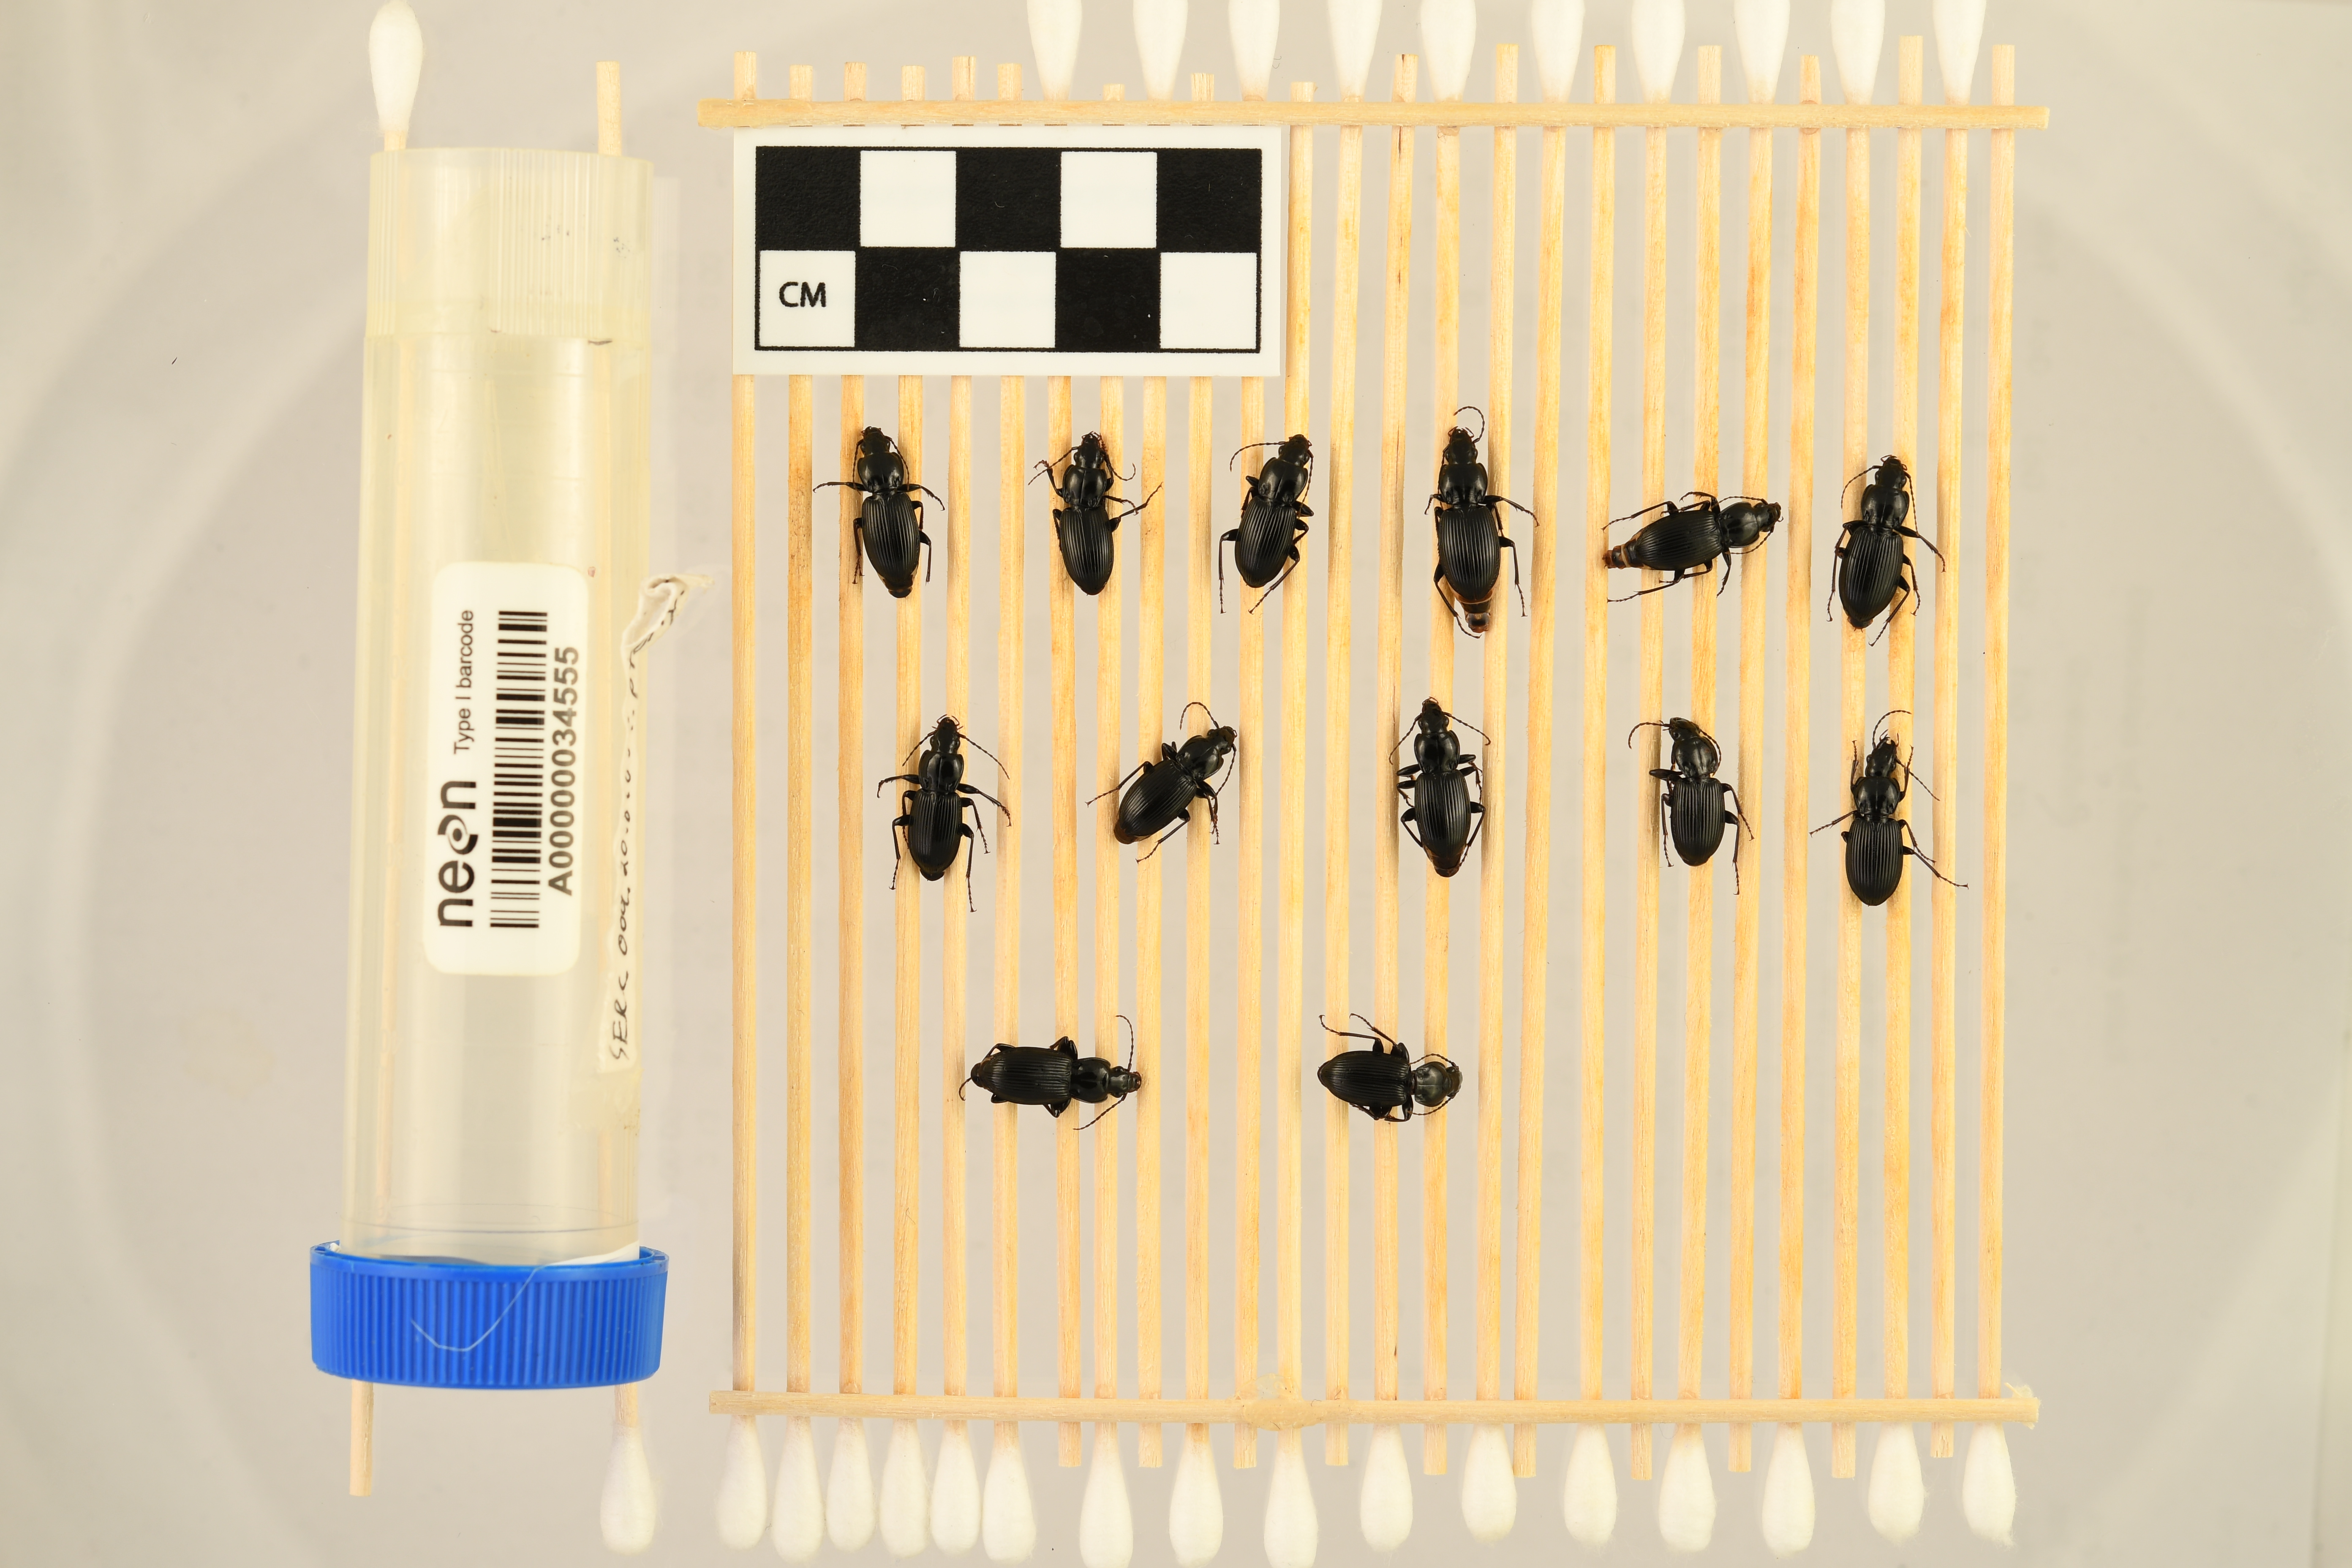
Pterostichus stygicus — Smithsonian Environmental Research Center NEON, plot SERC_009. Beetle 7, ElytraLength: 0.7744 cm (lying flat: Yes)

Pterostichus stygicus — Smithsonian Environmental Research Center NEON, plot SERC_009. Beetle 7, ElytraWidth: 0.4166 cm (lying flat: Yes)

Pterostichus stygicus — Smithsonian Environmental Research Center NEON, plot SERC_009. Beetle 8, ElytraLength: 0.807 cm (lying flat: Yes)

Pterostichus stygicus — Smithsonian Environmental Research Center NEON, plot SERC_009. Beetle 8, ElytraWidth: 0.4153 cm (lying flat: Yes)

Pterostichus stygicus — Smithsonian Environmental Research Center NEON, plot SERC_009. Beetle 9, ElytraLength: 0.8069 cm (lying flat: Yes)

Pterostichus stygicus — Smithsonian Environmental Research Center NEON, plot SERC_009. Beetle 9, ElytraWidth: 0.4353 cm (lying flat: Yes)

Pterostichus stygicus — Smithsonian Environmental Research Center NEON, plot SERC_009. Beetle 10, ElytraLength: 0.7844 cm (lying flat: Yes)

Pterostichus stygicus — Smithsonian Environmental Research Center NEON, plot SERC_009. Beetle 10, ElytraWidth: 0.4349 cm (lying flat: Yes)

Pterostichus stygicus — Smithsonian Environmental Research Center NEON, plot SERC_009. Beetle 11, ElytraLength: 0.7946 cm (lying flat: Yes)

Pterostichus stygicus — Smithsonian Environmental Research Center NEON, plot SERC_009. Beetle 11, ElytraWidth: 0.436 cm (lying flat: Yes)

Pterostichus stygicus — Smithsonian Environmental Research Center NEON, plot SERC_009. Beetle 12, ElytraLength: 0.8821 cm (lying flat: Yes)

Pterostichus stygicus — Smithsonian Environmental Research Center NEON, plot SERC_009. Beetle 12, ElytraWidth: 0.436 cm (lying flat: Yes)

Pterostichus stygicus — Smithsonian Environmental Research Center NEON, plot SERC_009. Beetle 13, ElytraLength: 0.8306 cm (lying flat: Yes)

Pterostichus stygicus — Smithsonian Environmental Research Center NEON, plot SERC_009. Beetle 13, ElytraWidth: 0.4045 cm (lying flat: Yes)